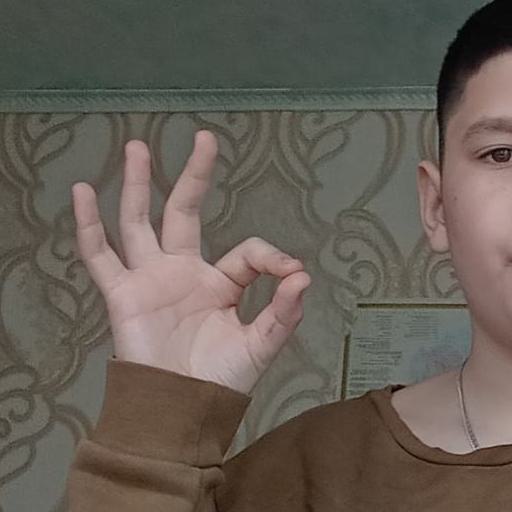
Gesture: ok